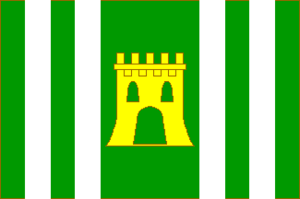
Quiroga est une commune de la province de Lugo en Espagne située dans la communauté autonome de Galice.